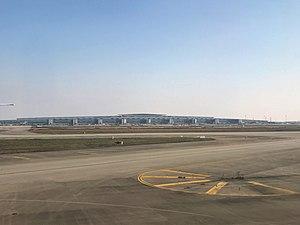
L'aéroport international de Shanghai-Pudong est l'un des deux aéroports internationaux de la municipalité de Shanghai et un important centre d'aviation de la Chine.